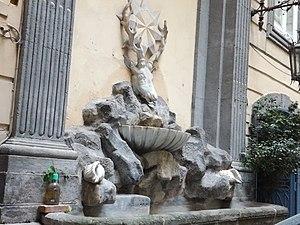
Le Palais Berio est un élégant bâtiment situé dans la très centrale Via Toledo, à Naples, dans le quartier de San Ferdinando en face de la Galleria Umberto I.